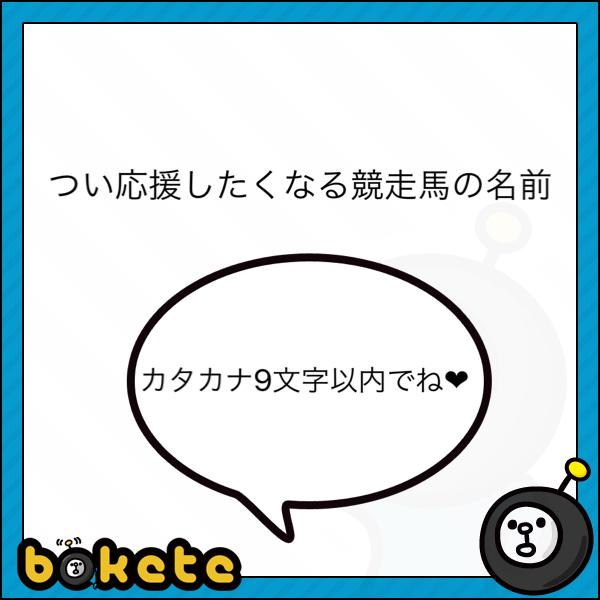
回答: ハリボテエネジー